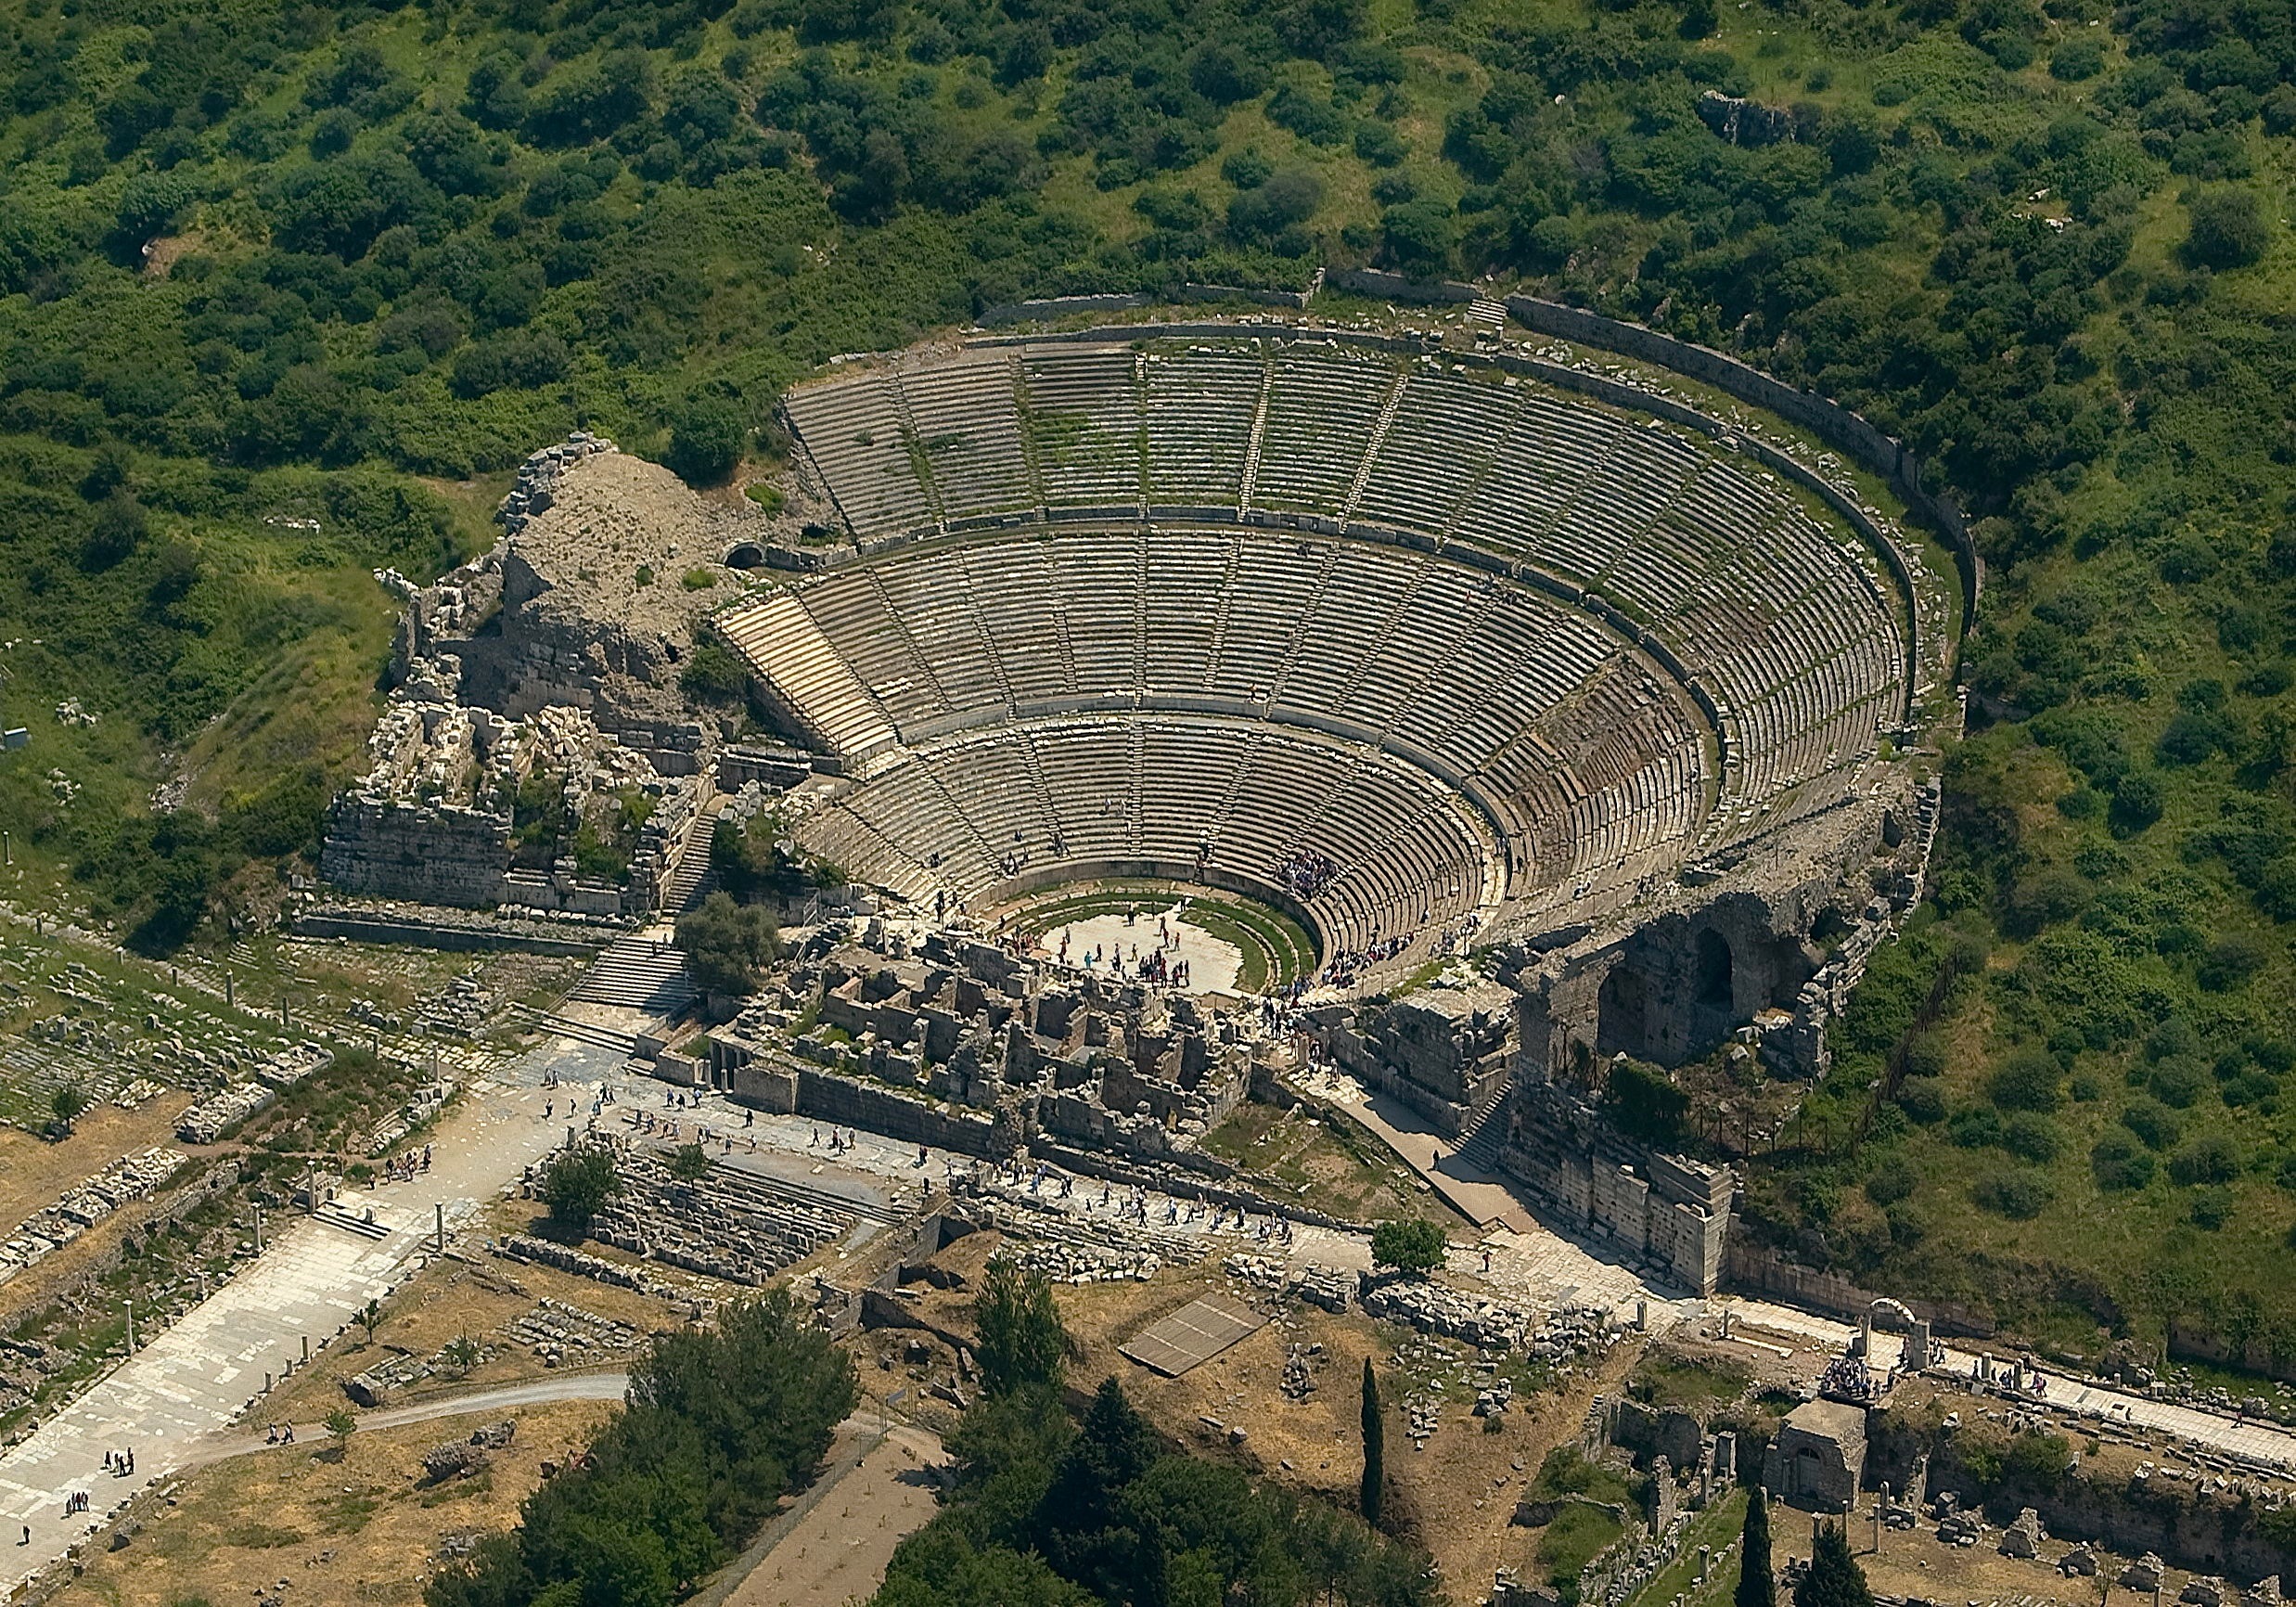
nature, architecture, structure, tourist, greek, park, ancient, landmark, tourism, stadium, trees, outside, theatre, amphitheatre, turkey, history, historical, estate, bird's eye view, aerial photography, ephesus, ancient history, sport venue